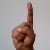
The image shows a hand gesture representing the letter 'D' in Indian Sign Language.